Robert Theer

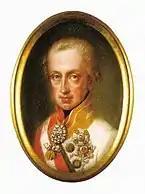
Ferdinand I

Robert Theer (5 November 1808, Johannesberg – 15 July 1863, Vienna) was a painter and lithographer from the Austrian Empire. He is primarily remembered as a miniaturist.